Joan of Arc

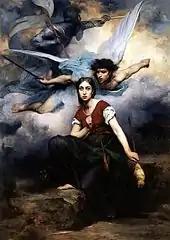
Joan seated and looking forward with her furled banner while an angel whispers in her ear. An armored figure with fleur-de-lys banner is blowing a horn in the background.

Cauchon attempted to follow correct inquisitorial procedure, but the trial had many irregularities. Joan should have been in the hands of the church during the trial and guarded by women, but instead was imprisoned by the English and guarded by male soldiers under the command of the Duke of Bedford. Contrary to canon law, Cauchon had not established Joan's infamy before proceeding with the trial. Joan was not read the charges against her until well after her interrogations began. The procedures were below inquisitorial standards, subjecting Joan to lengthy interrogations without legal counsel. One of the trial clerics stepped down because he felt the testimony was coerced and its intention was to entrap Joan; another challenged Cauchon's right to judge the trial and was jailed. There is evidence that the trial records were falsified.